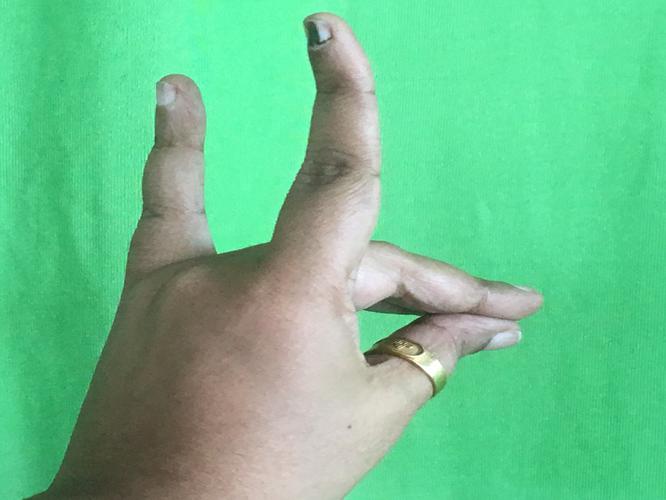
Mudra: Simhamukham
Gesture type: single_hand